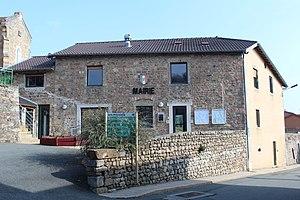
Mairie de Cenves.
Cenves est une commune française située dans le département du Rhône, en région Auvergne-Rhône-Alpes.